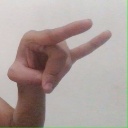
अक्षर: च